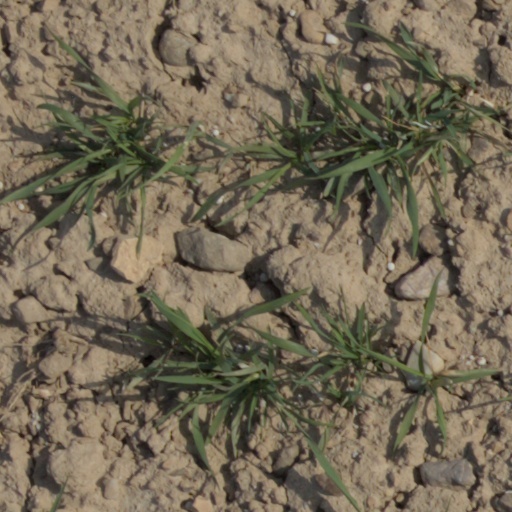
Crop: wheat